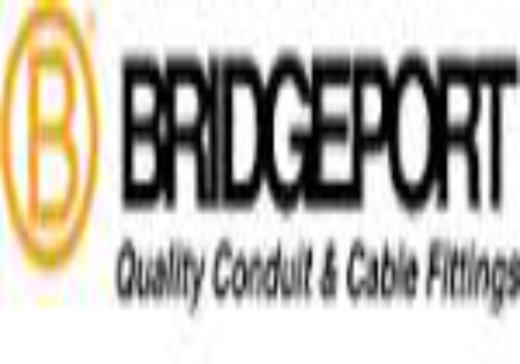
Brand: BridgePort
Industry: Electronic